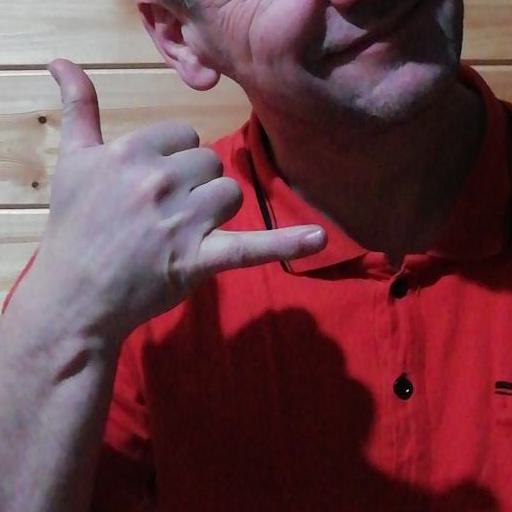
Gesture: call